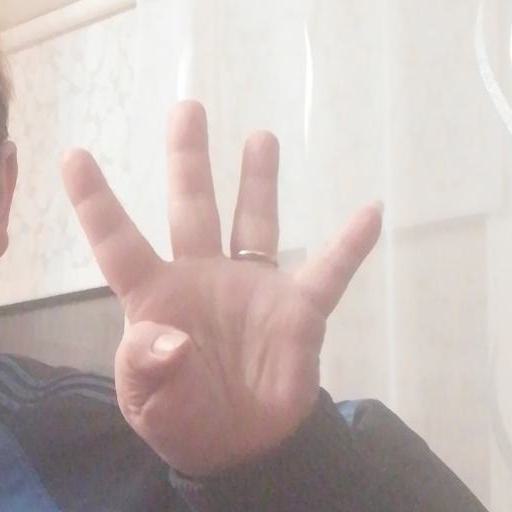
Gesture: four